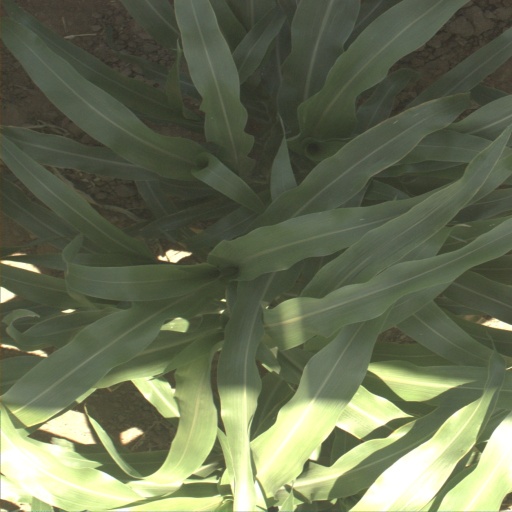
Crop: sorghum